William Goldsmith

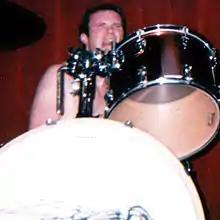
Goldsmith performing in 2000

William Goldsmith (born July 4, 1972) is an American drummer who is a member of Sunny Day Real Estate and Assertion, and a former member of Foo Fighters.